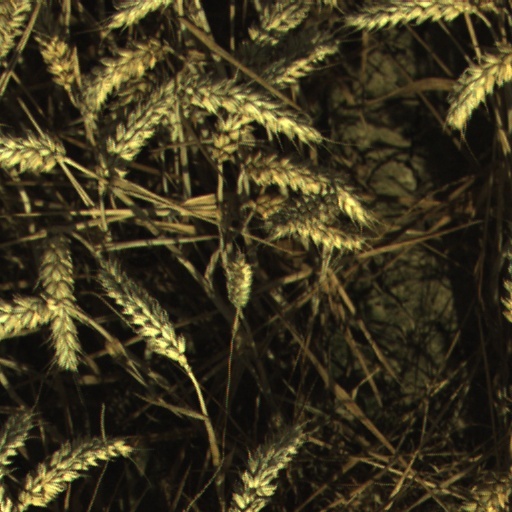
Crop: wheat